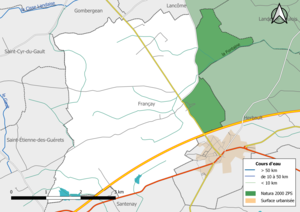
Carte des zones Natura 2000 de type ZPS de la commune de fr:Françay (France).
Françay est une commune française située dans le département de Loir-et-Cher en région Centre-Val de Loire.